Millicent Fawcett

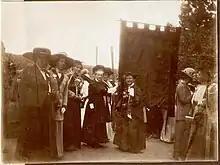
1911 - Fawcett as President of the NUWSS (fifth from left) with Lady Frances Balfour (to her left) - a member of the executive committee - photographed at the Women's Coronation Procession

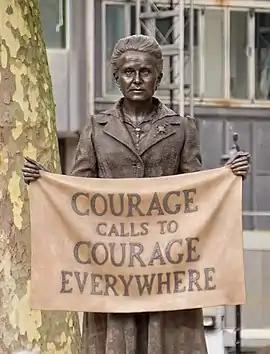
Statue of Millicent Fawcett in Parliament Square

John Stuart Mill introduced Millicent Garrett to many other women's rights activists, including Henry Fawcett, a Liberal Member of Parliament who had intended to marry her sister Elizabeth before she decided to focus on her medical career. Millicent and Henry married on 23 April 1867. Henry had been blinded in a shooting accident in 1858 and Millicent acted as his secretary. Their marriage was said to be based on "perfect intellectual sympathy"; Millicent pursued a writing career while caring for Henry, and ran two households, one in Cambridge, one in London. The family held strong beliefs in favour of proportional representation, individualistic and free trade principles, and advancement for women. Their only child, Philippa, born in 1868, was much encouraged by her mother in her studies. In 1890 Philippa became the first woman to obtain top score in the Cambridge Mathematical Tripos exams.